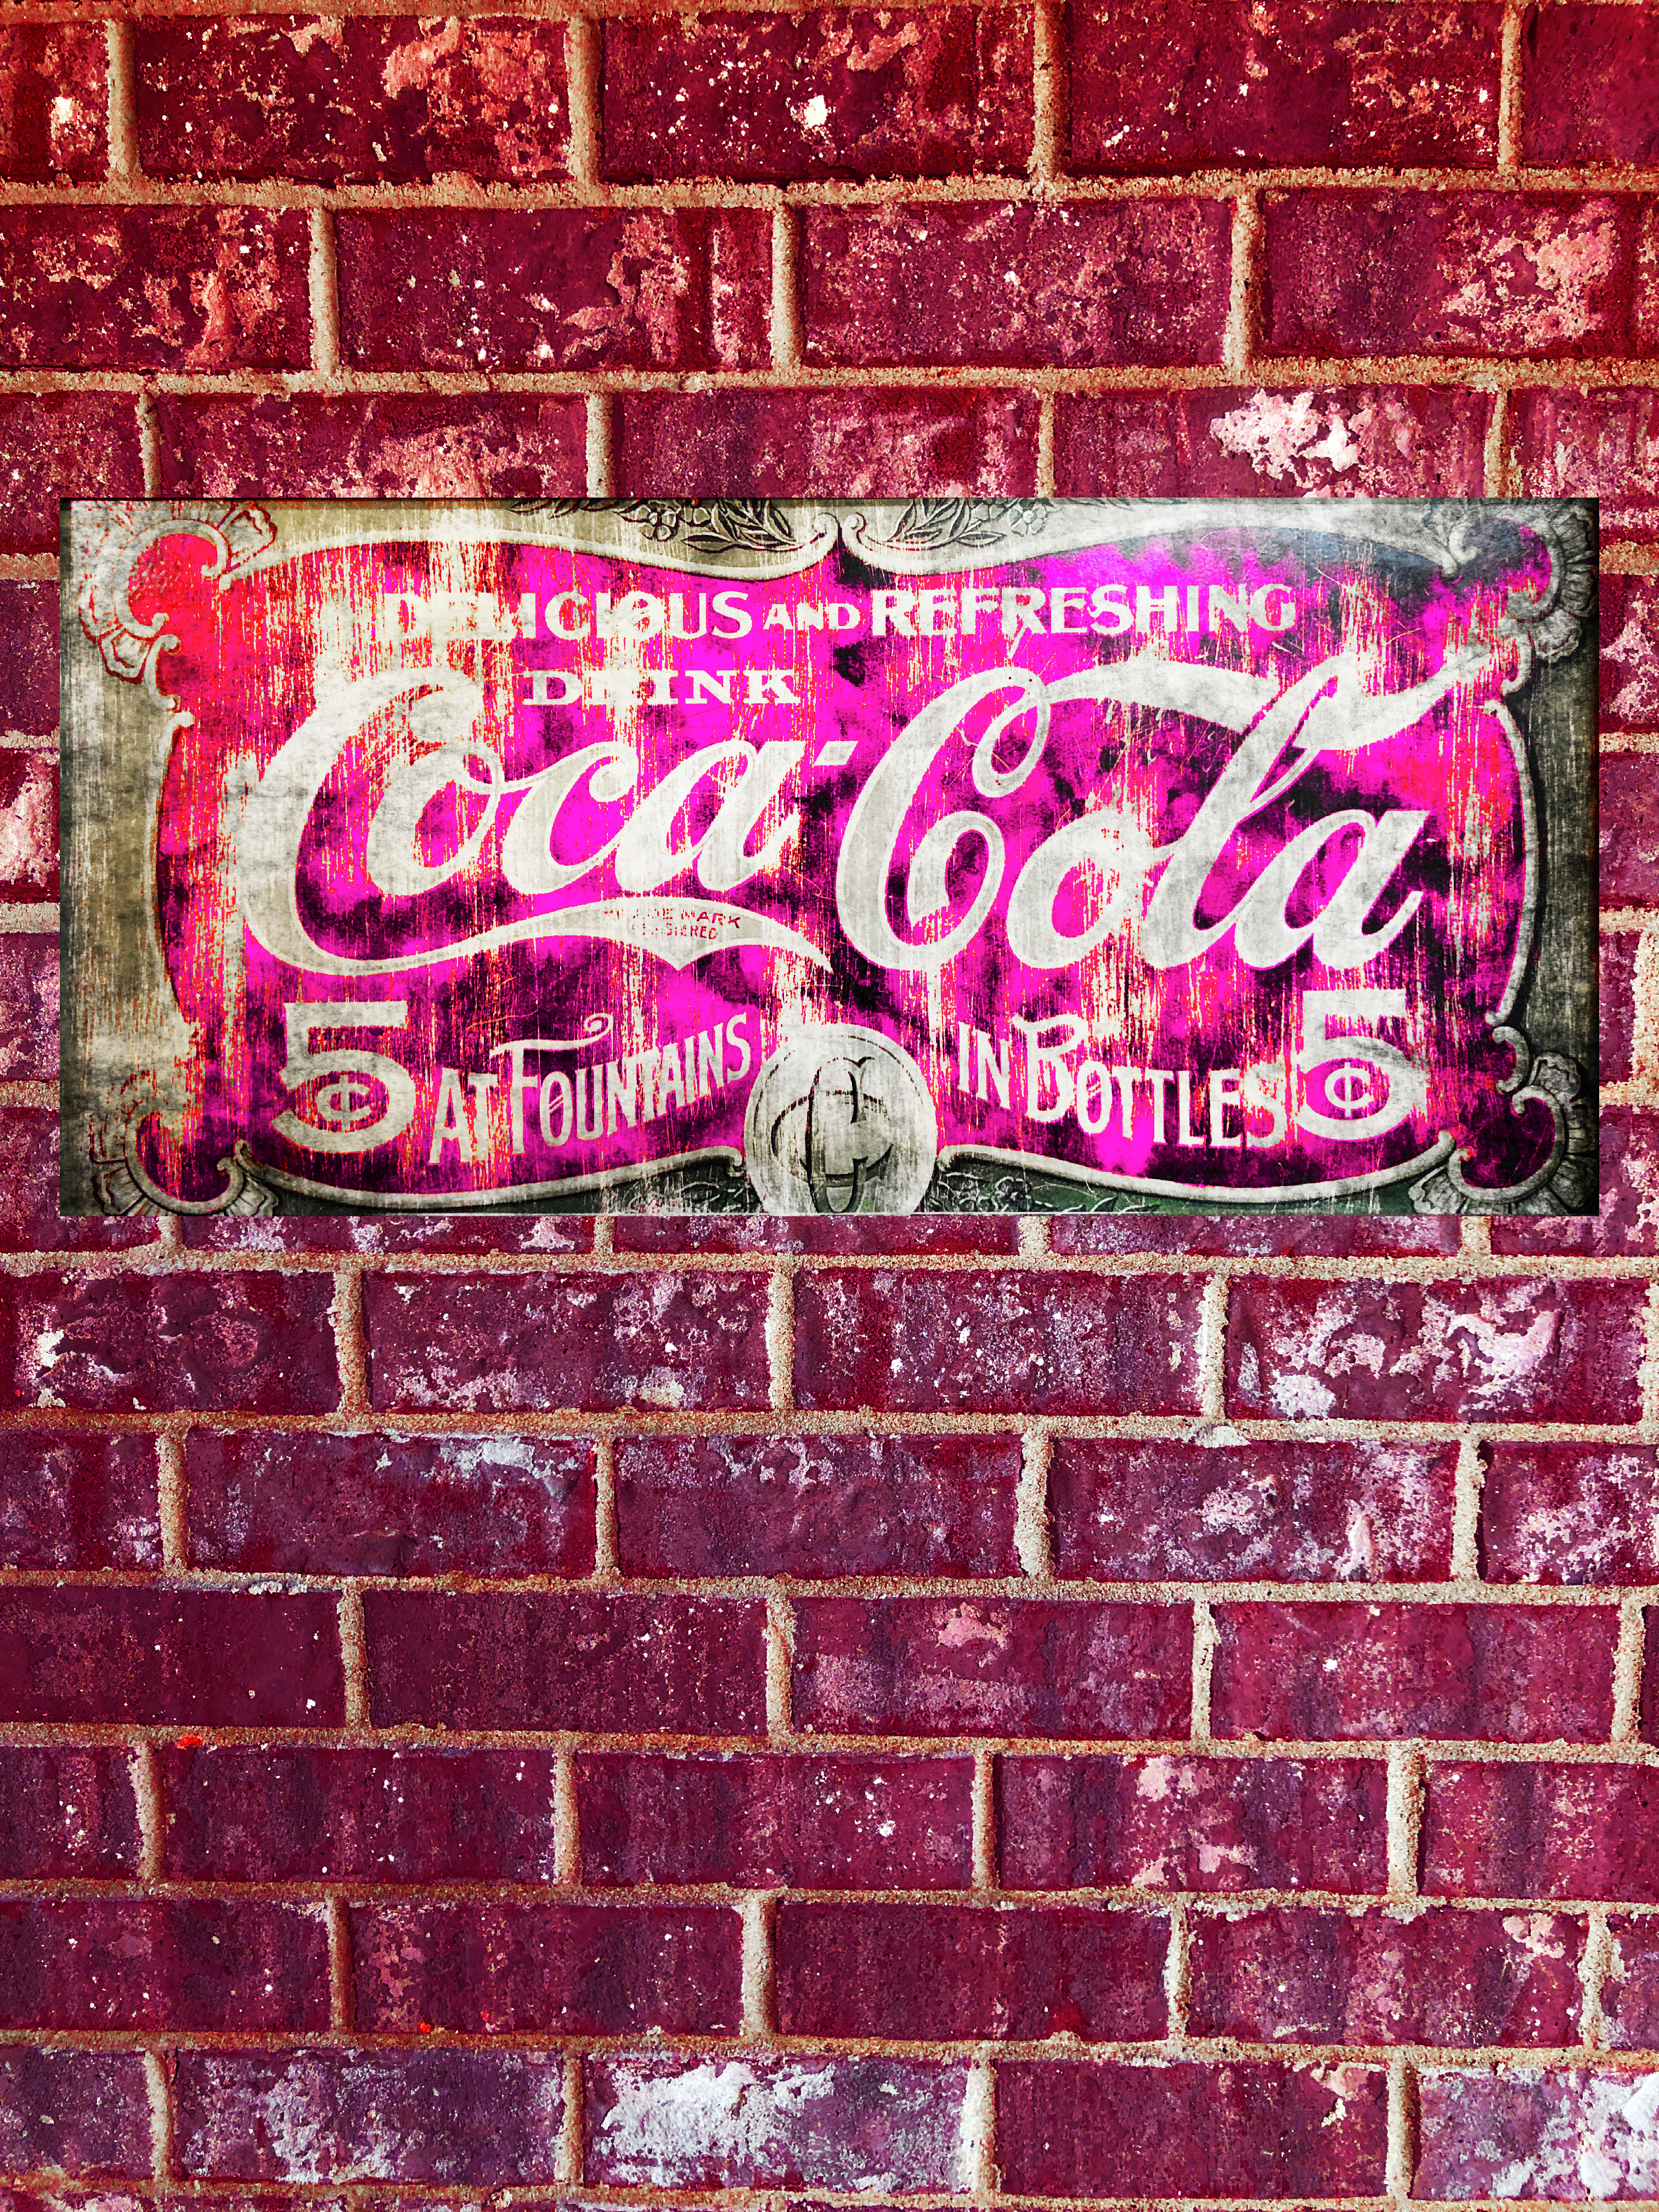
natural, text, pink, wall, brick, font, purple, brickwork, magenta, graffiti, art